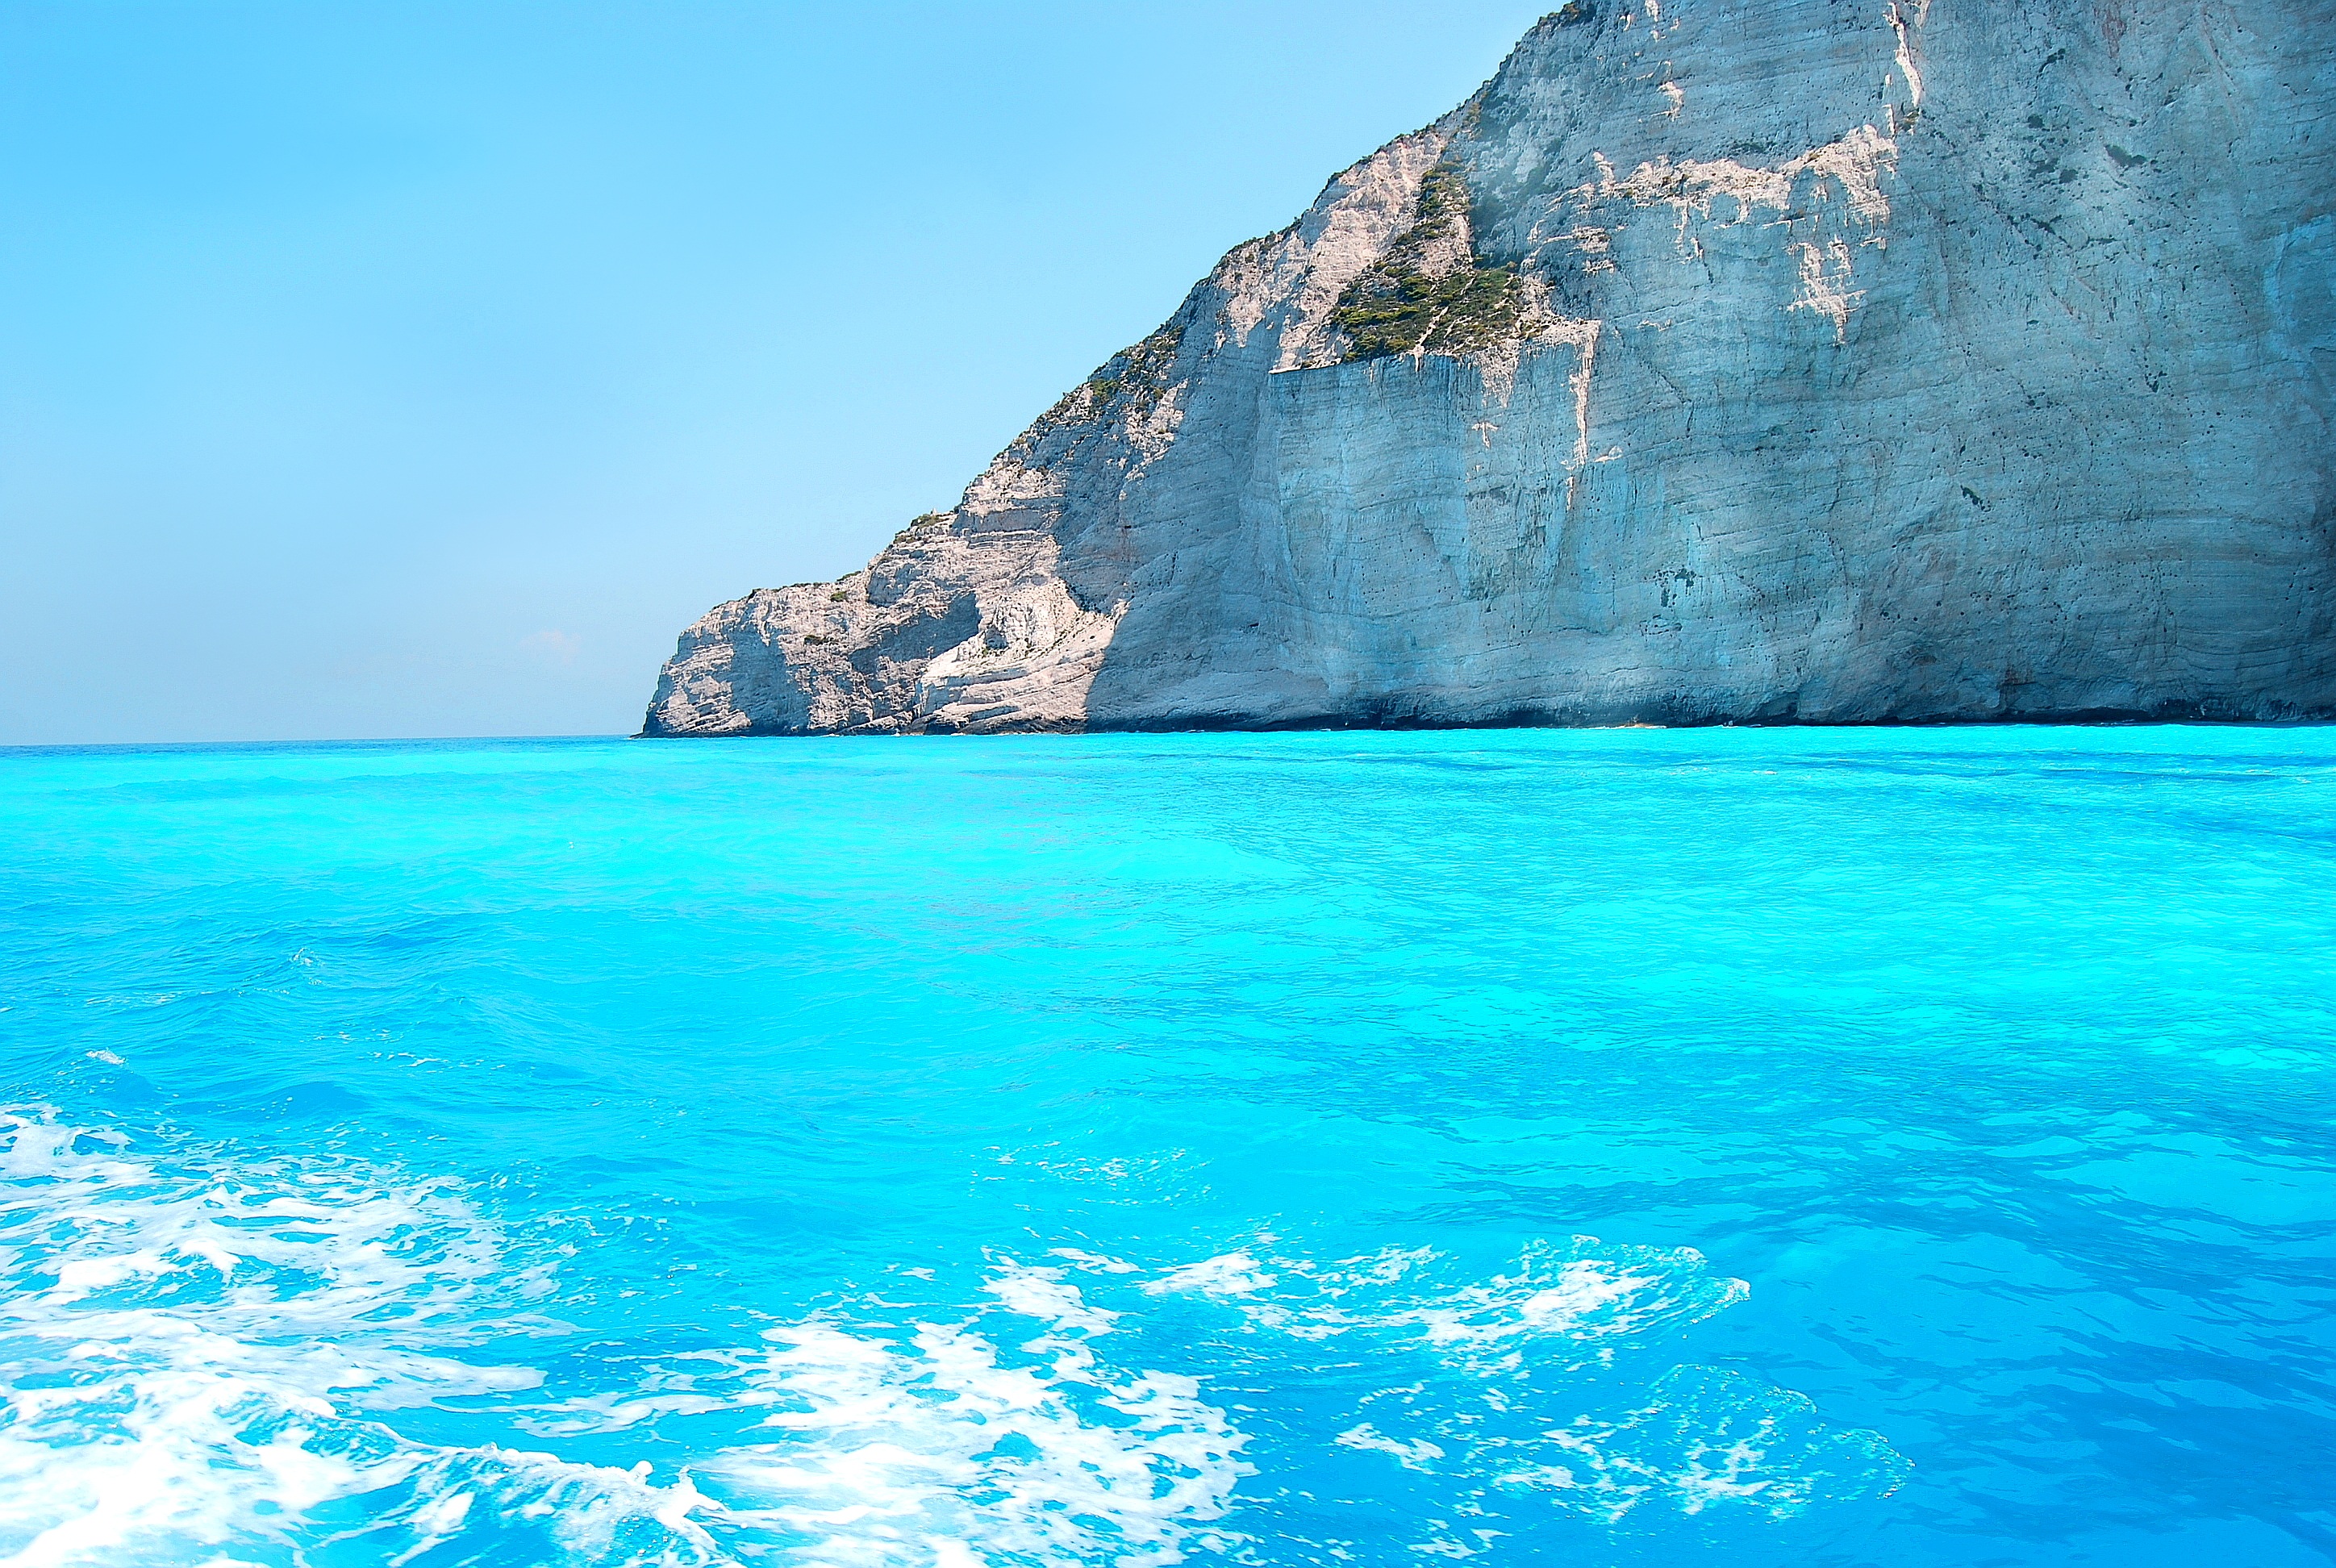
sea, coast, nature, rock, ocean, wave, summer, travel, cliff, mediterranean, holiday, lagoon, bay, island, tourism, terrain, relaxation, holidays, greece, caribbean, the sun, cape, islet, zakynthos, tourist attractions, landform, the mediterranean sea, ionian sea, wreck cove, geographical feature, wind wave, view postcard, color blue, mediterranean climate